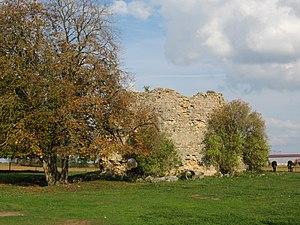
Saint-Baussant est une commune française située dans le département de Meurthe-et-Moselle, en région Grand Est.